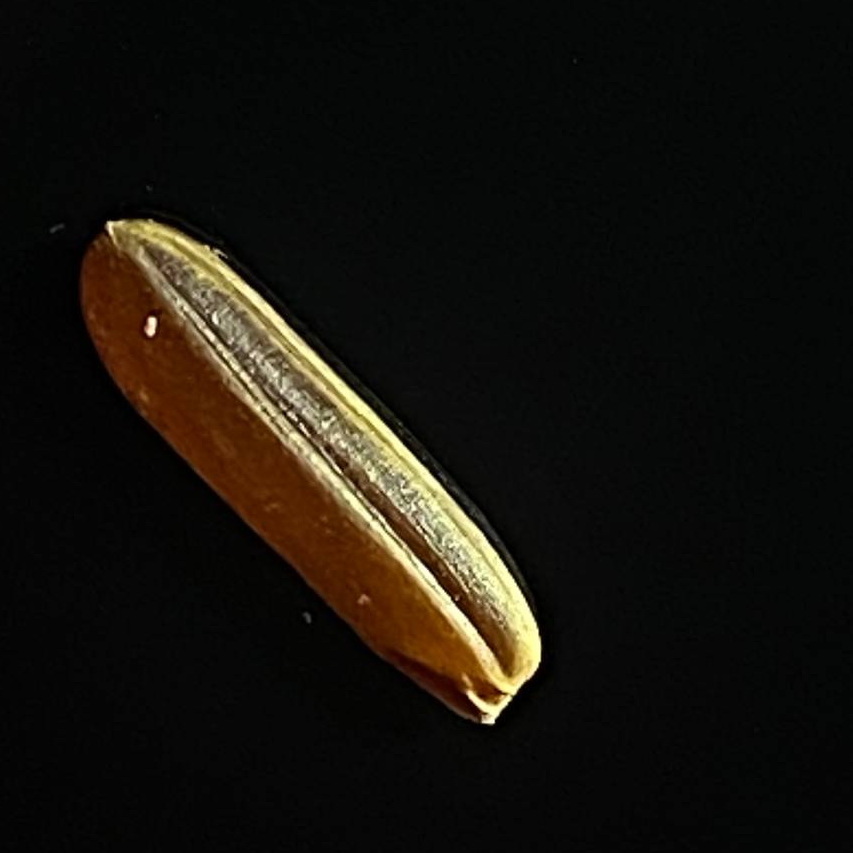
Rice variety: Red_Cargo